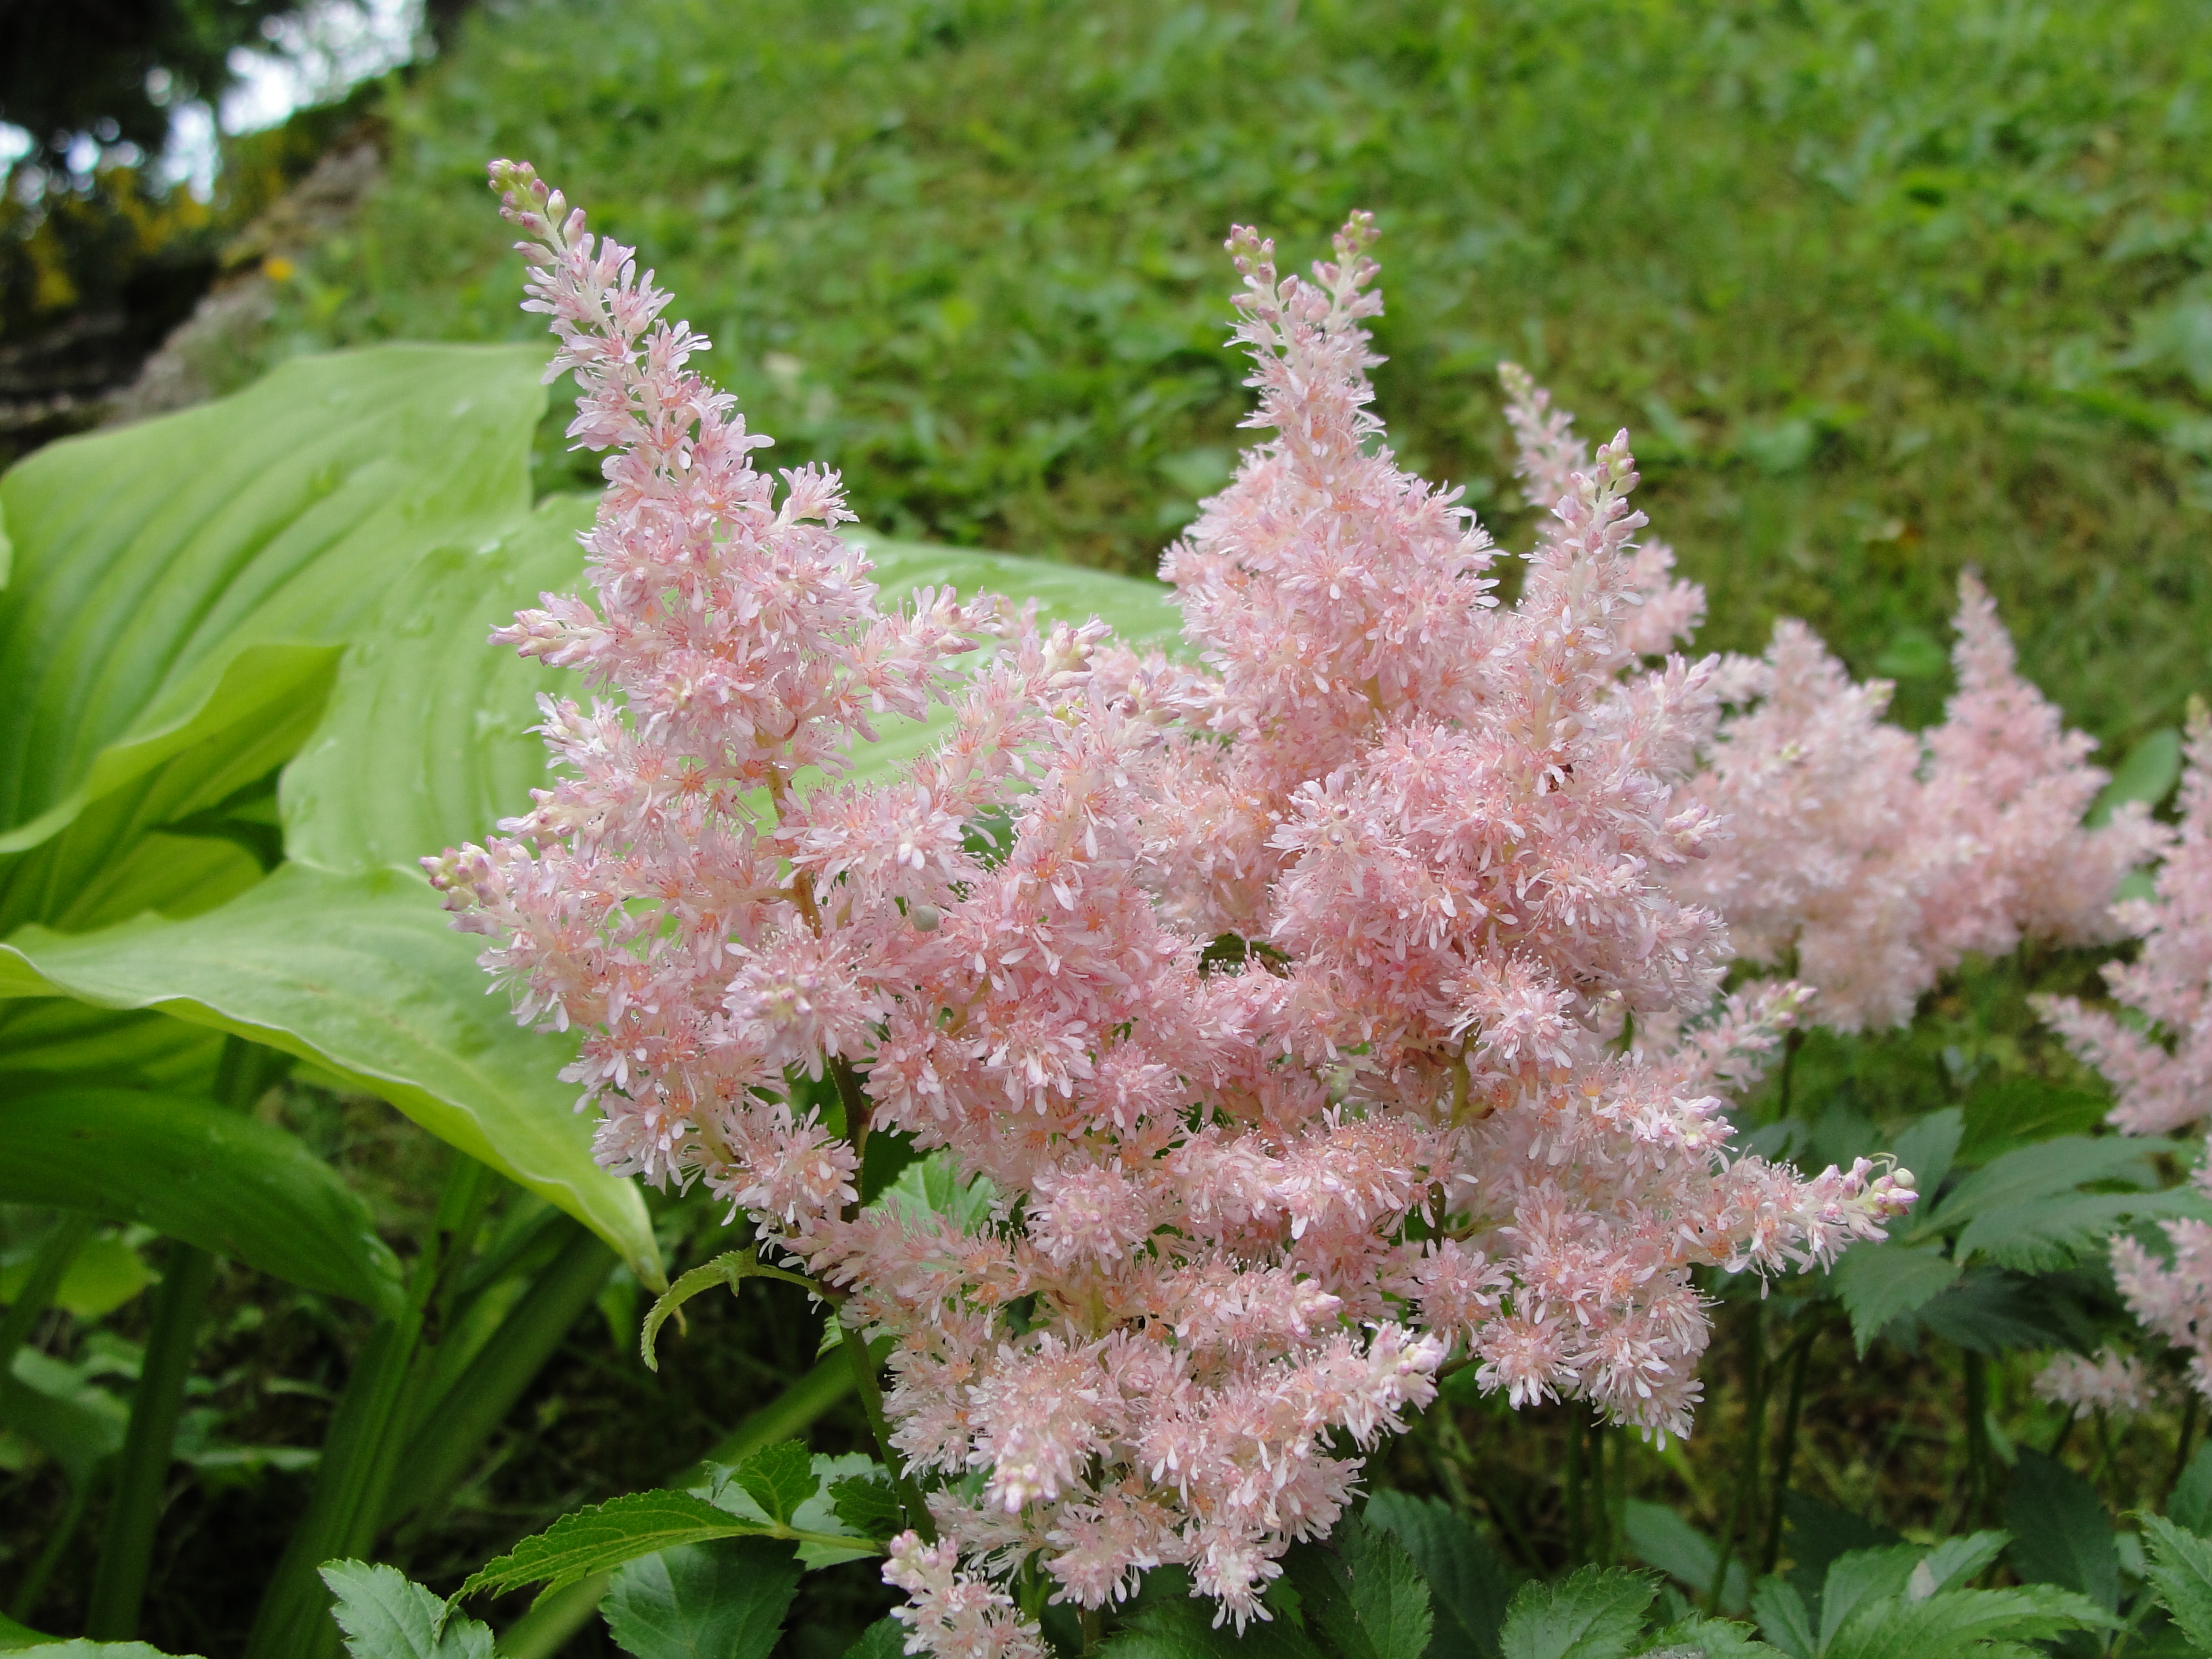
spiraea, plant, flower, meadowsweet, shrub, annual plant